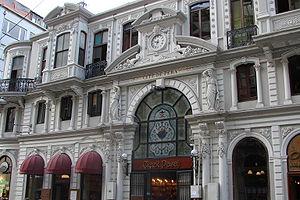
Beyoğlu est un district d'İstanbul situé sur la rive européenne du Bosphore et séparé de la vieille ville par la Corne d'Or.
Çiçek Pasajı, appelé à l’origine historique la Cité de Péra, est un célèbre passage sur İstiklal Avenue dans le Beyoğlu du district d’Istanbul, Turquie. Il connecte l’avenue İstiklal avec la rue Sahne.
L’avenue Istiklal, en turc İstiklâl Caddesi, littéralement « avenue de l’Indépendance », anciennement connue sous le nom de Grande Rue de Péra, est l'une des plus célèbres avenues d’Istanbul. L’avenue est parcourue par près de 3 millions de personnes par jour le week-end. Située dans le quartier historique du district de Beyoğlu, c'est une rue piétonne d’environ trois kilomètres de long, qui abrite des boutiques. L'avenue, dont l'architecture turque est du XIXᵉ siècle, relie la place de Taksim au quartier génois autour de la tour de Galata.